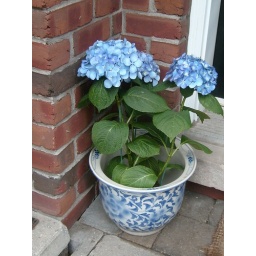
hydragea in a blue and white pot